Petro Pysarchuk

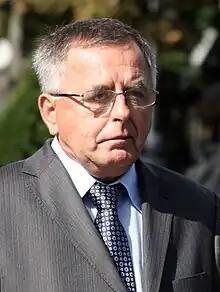
Pysarchuk in 2009

Petro Ivanovych Pysarchuk (born 6 June 1955) is a Ukrainian politician and entrepreneur who served as a People's Deputy of Ukraine from 2002 to 2012, first from Ukraine's 124th electoral district in Lviv Oblast and later from the proportional list of the Party of Regions.